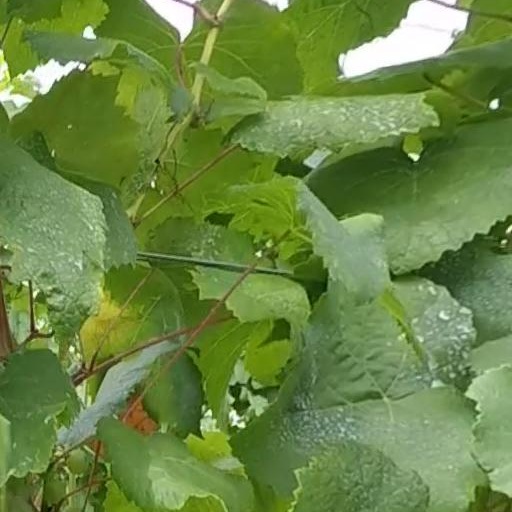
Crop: grape